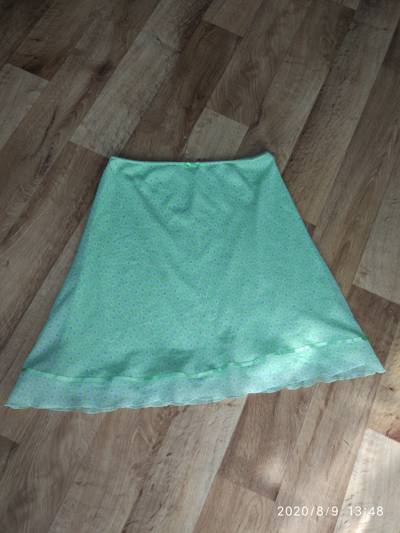
Waste category: clothes